Upe

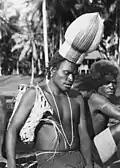
Two men wearing Ombu (upe) ceremonial initiation hats, Soraken, Bougainville Island

The upe (or upi) is a traditional headdress worn by men in parts of Bougainville (an autonomous region of Papua New Guinea) to symbolise their transition to adulthood. The term is also used to refer to the process of undergoing the transition and to the initiates themselves.